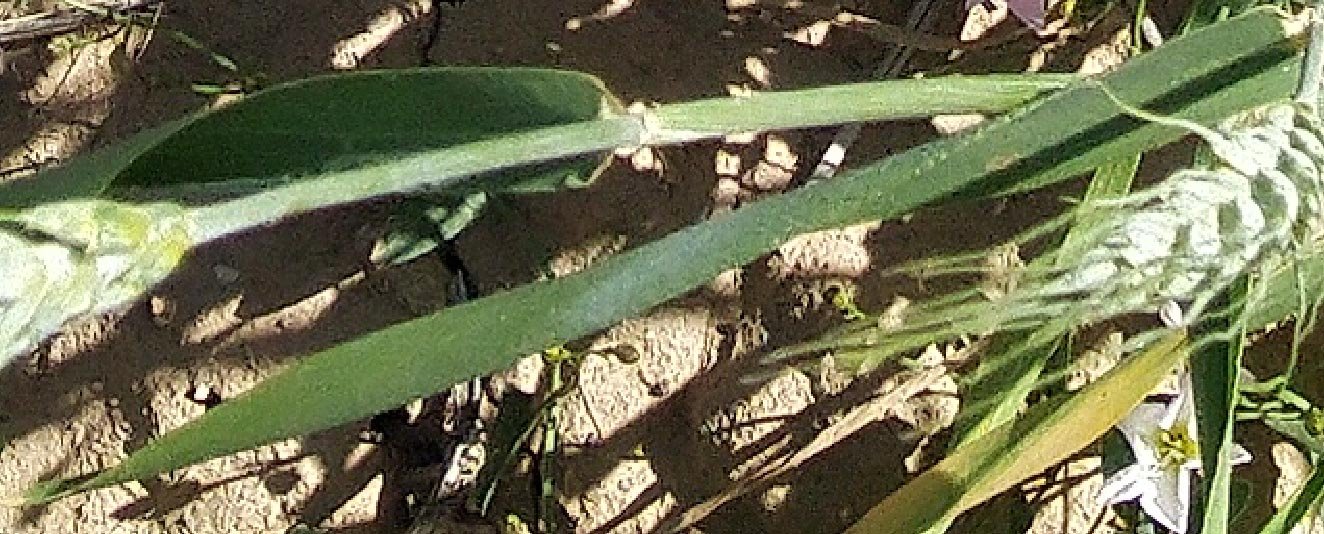
Label: Wheat___Healthy